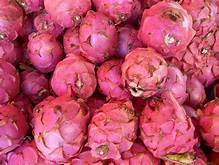
Label: Dragonfruit